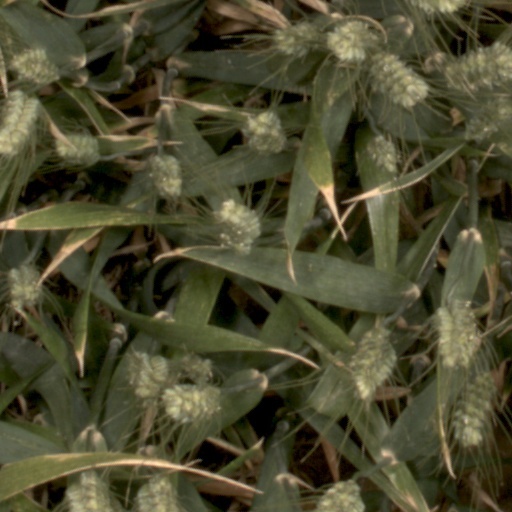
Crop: wheat